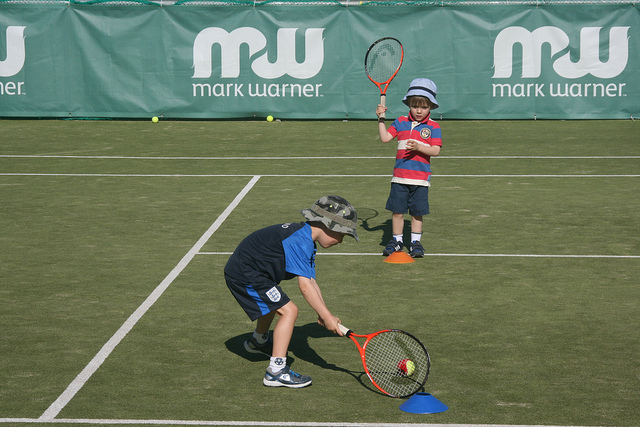
hai đứa trẻ với vợt và bóng trên sân tennis